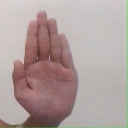
अक्षर: ध